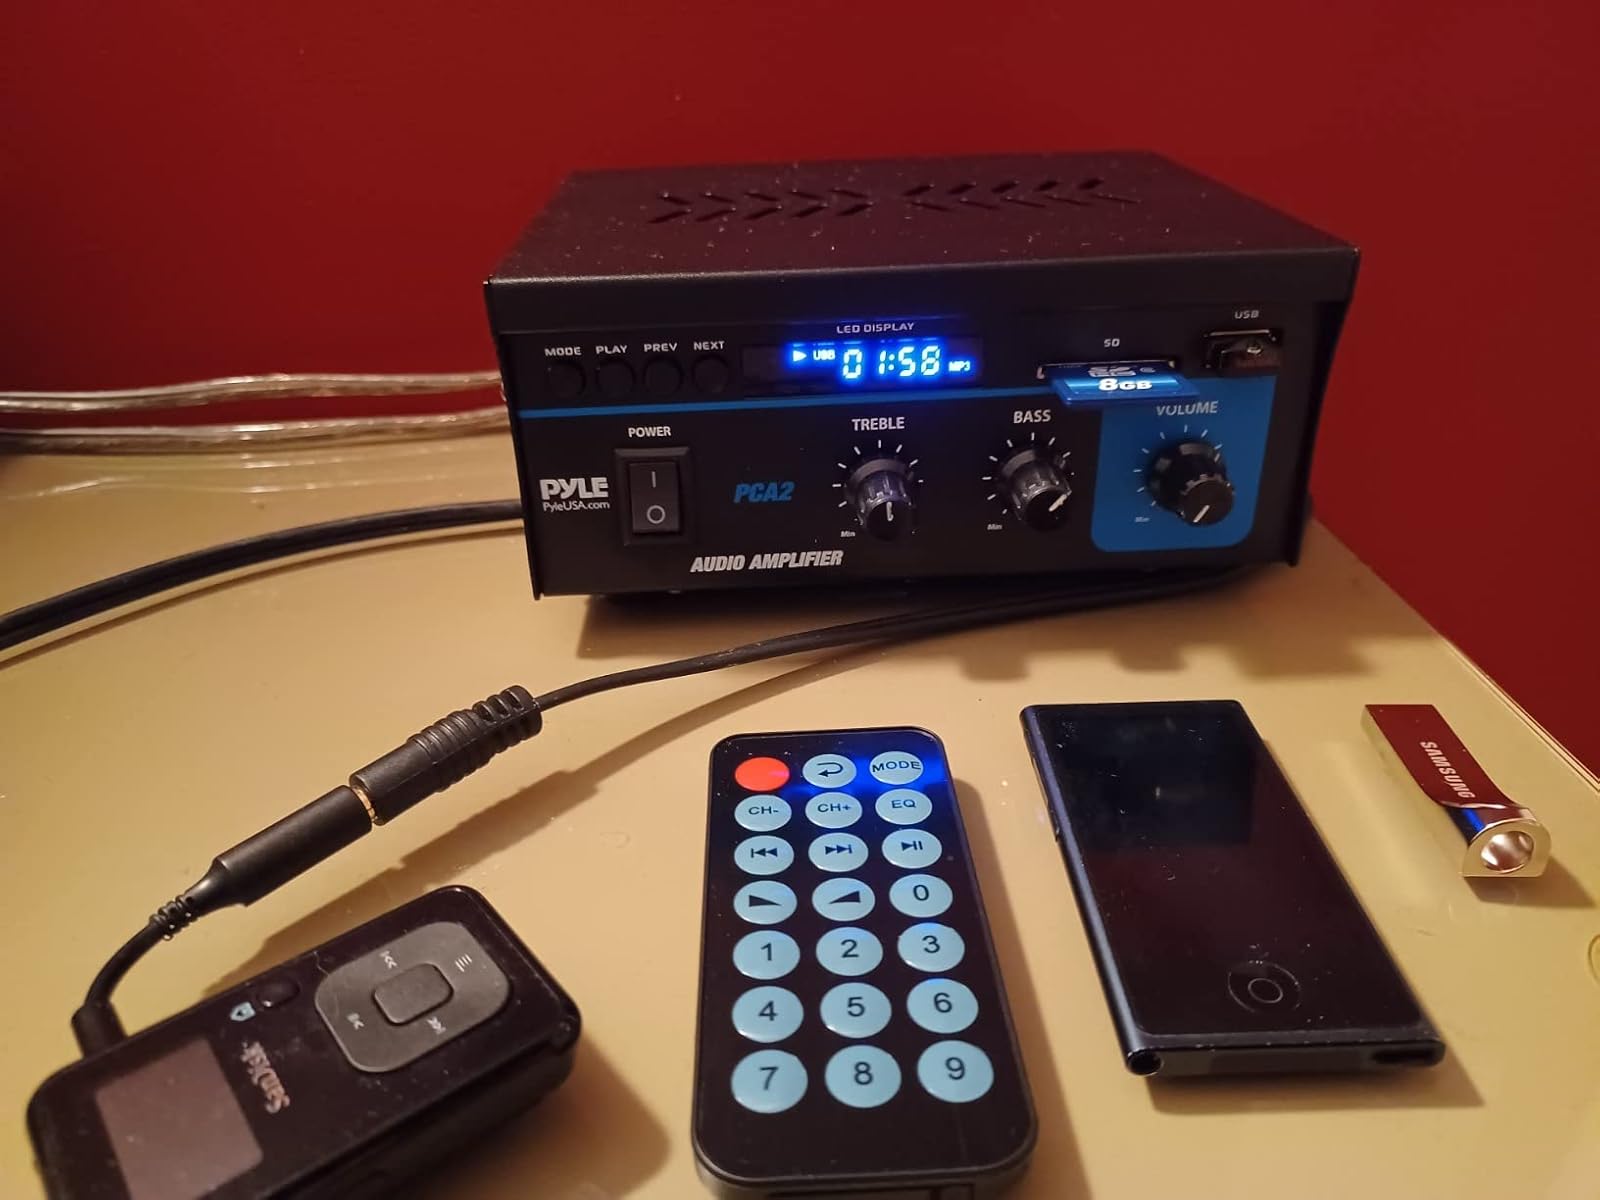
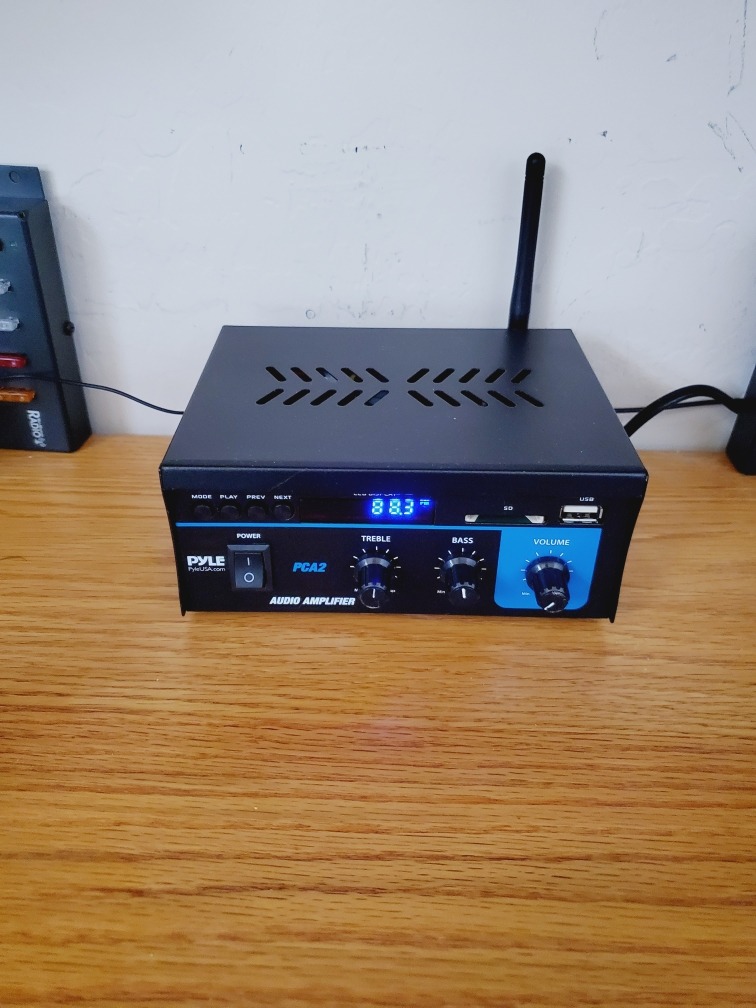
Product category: speaker
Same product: yes